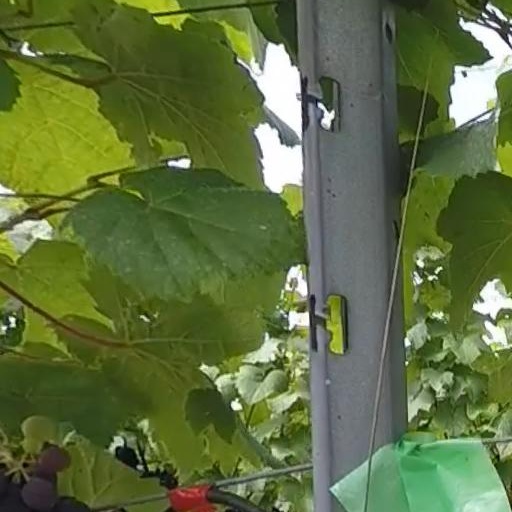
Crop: grape